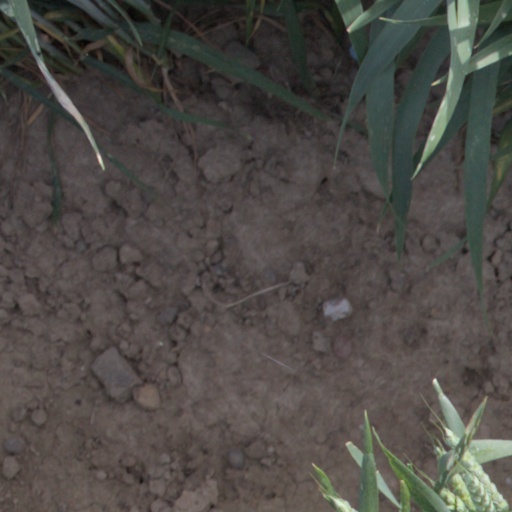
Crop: wheat